Texas Highway Patrol

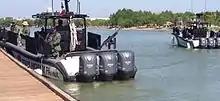
Texas Highway Patrol gunboats in the Rio Grande

Prior to the SIG Sauer P226 chambered in .357 sig troopers carried the SIG Sauer P220 chambered in .45 auto or in 9mm.